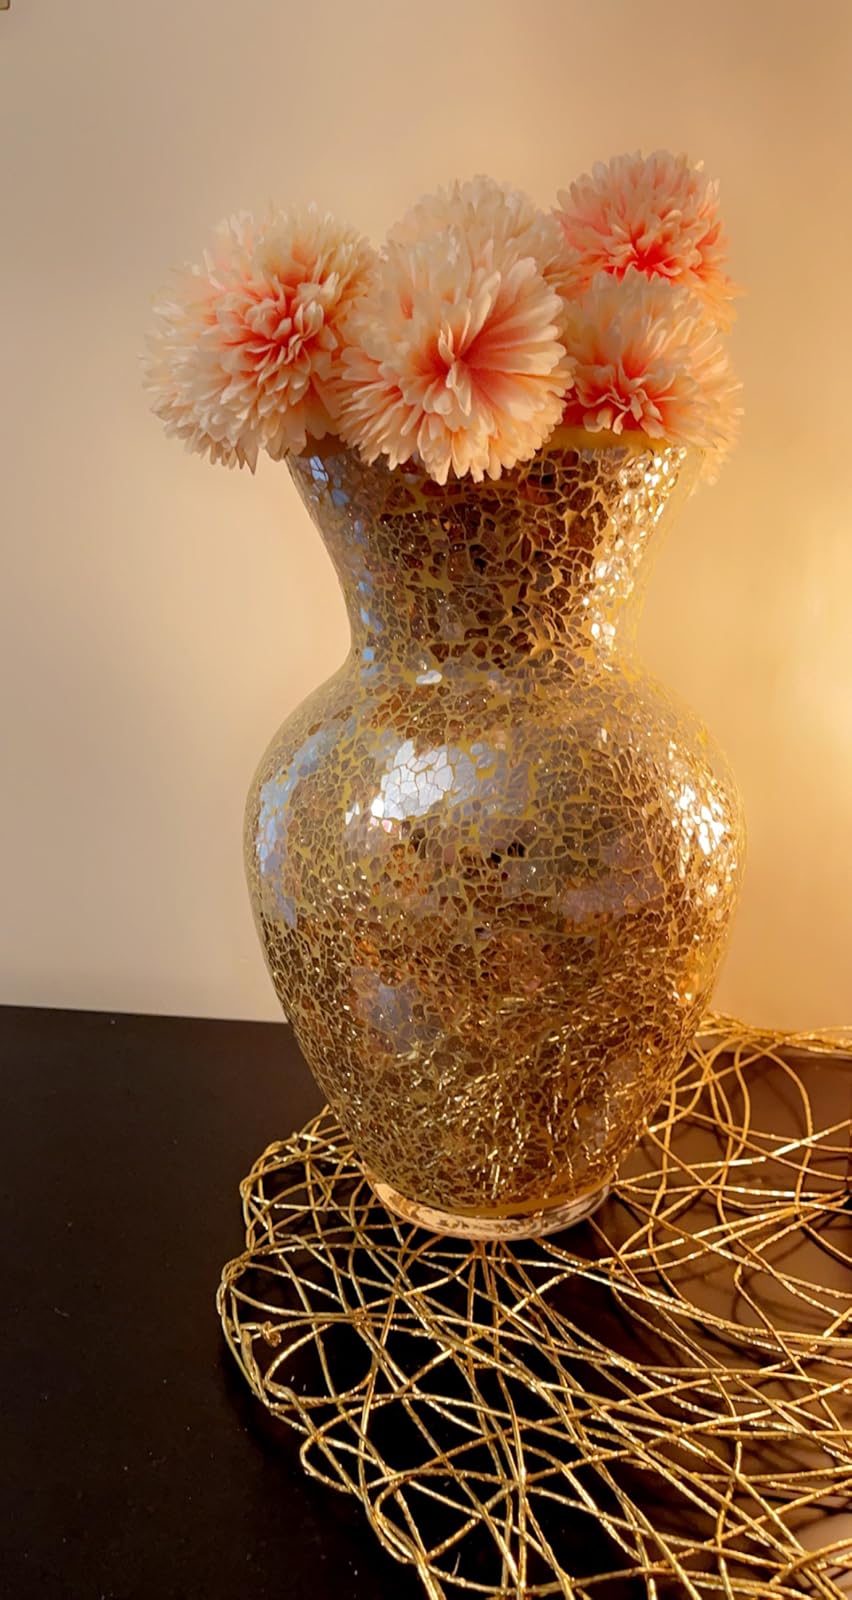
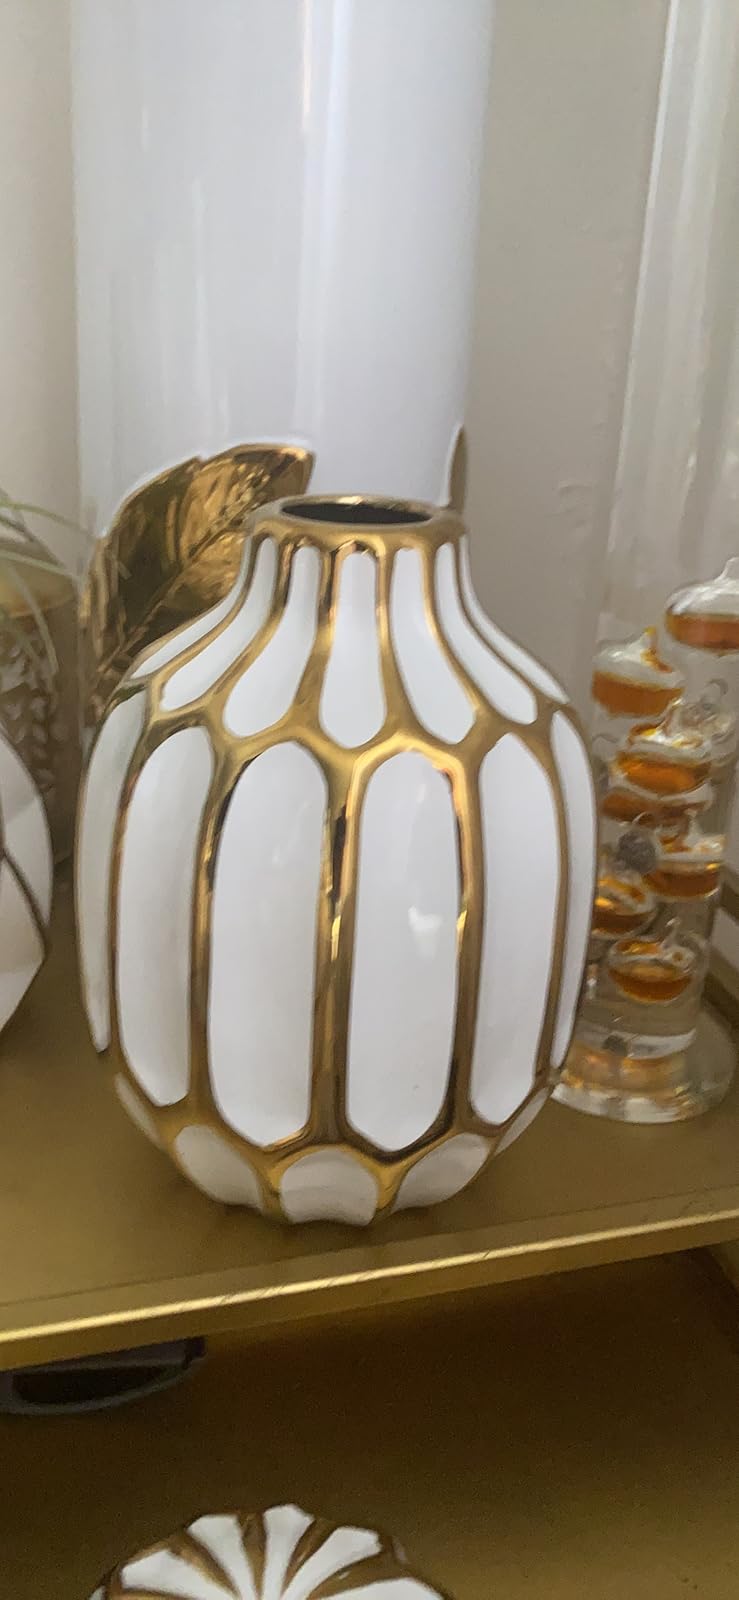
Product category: vase
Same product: no